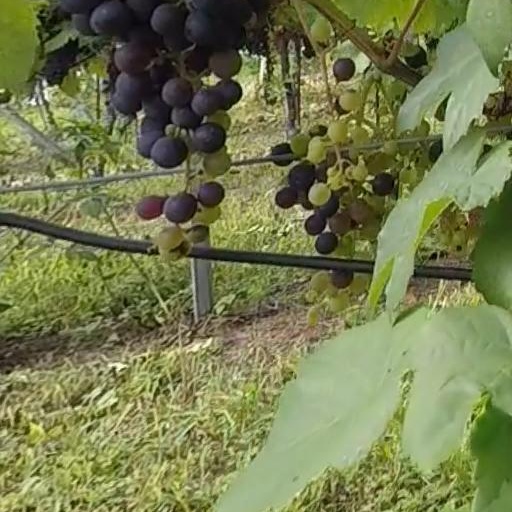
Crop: grape